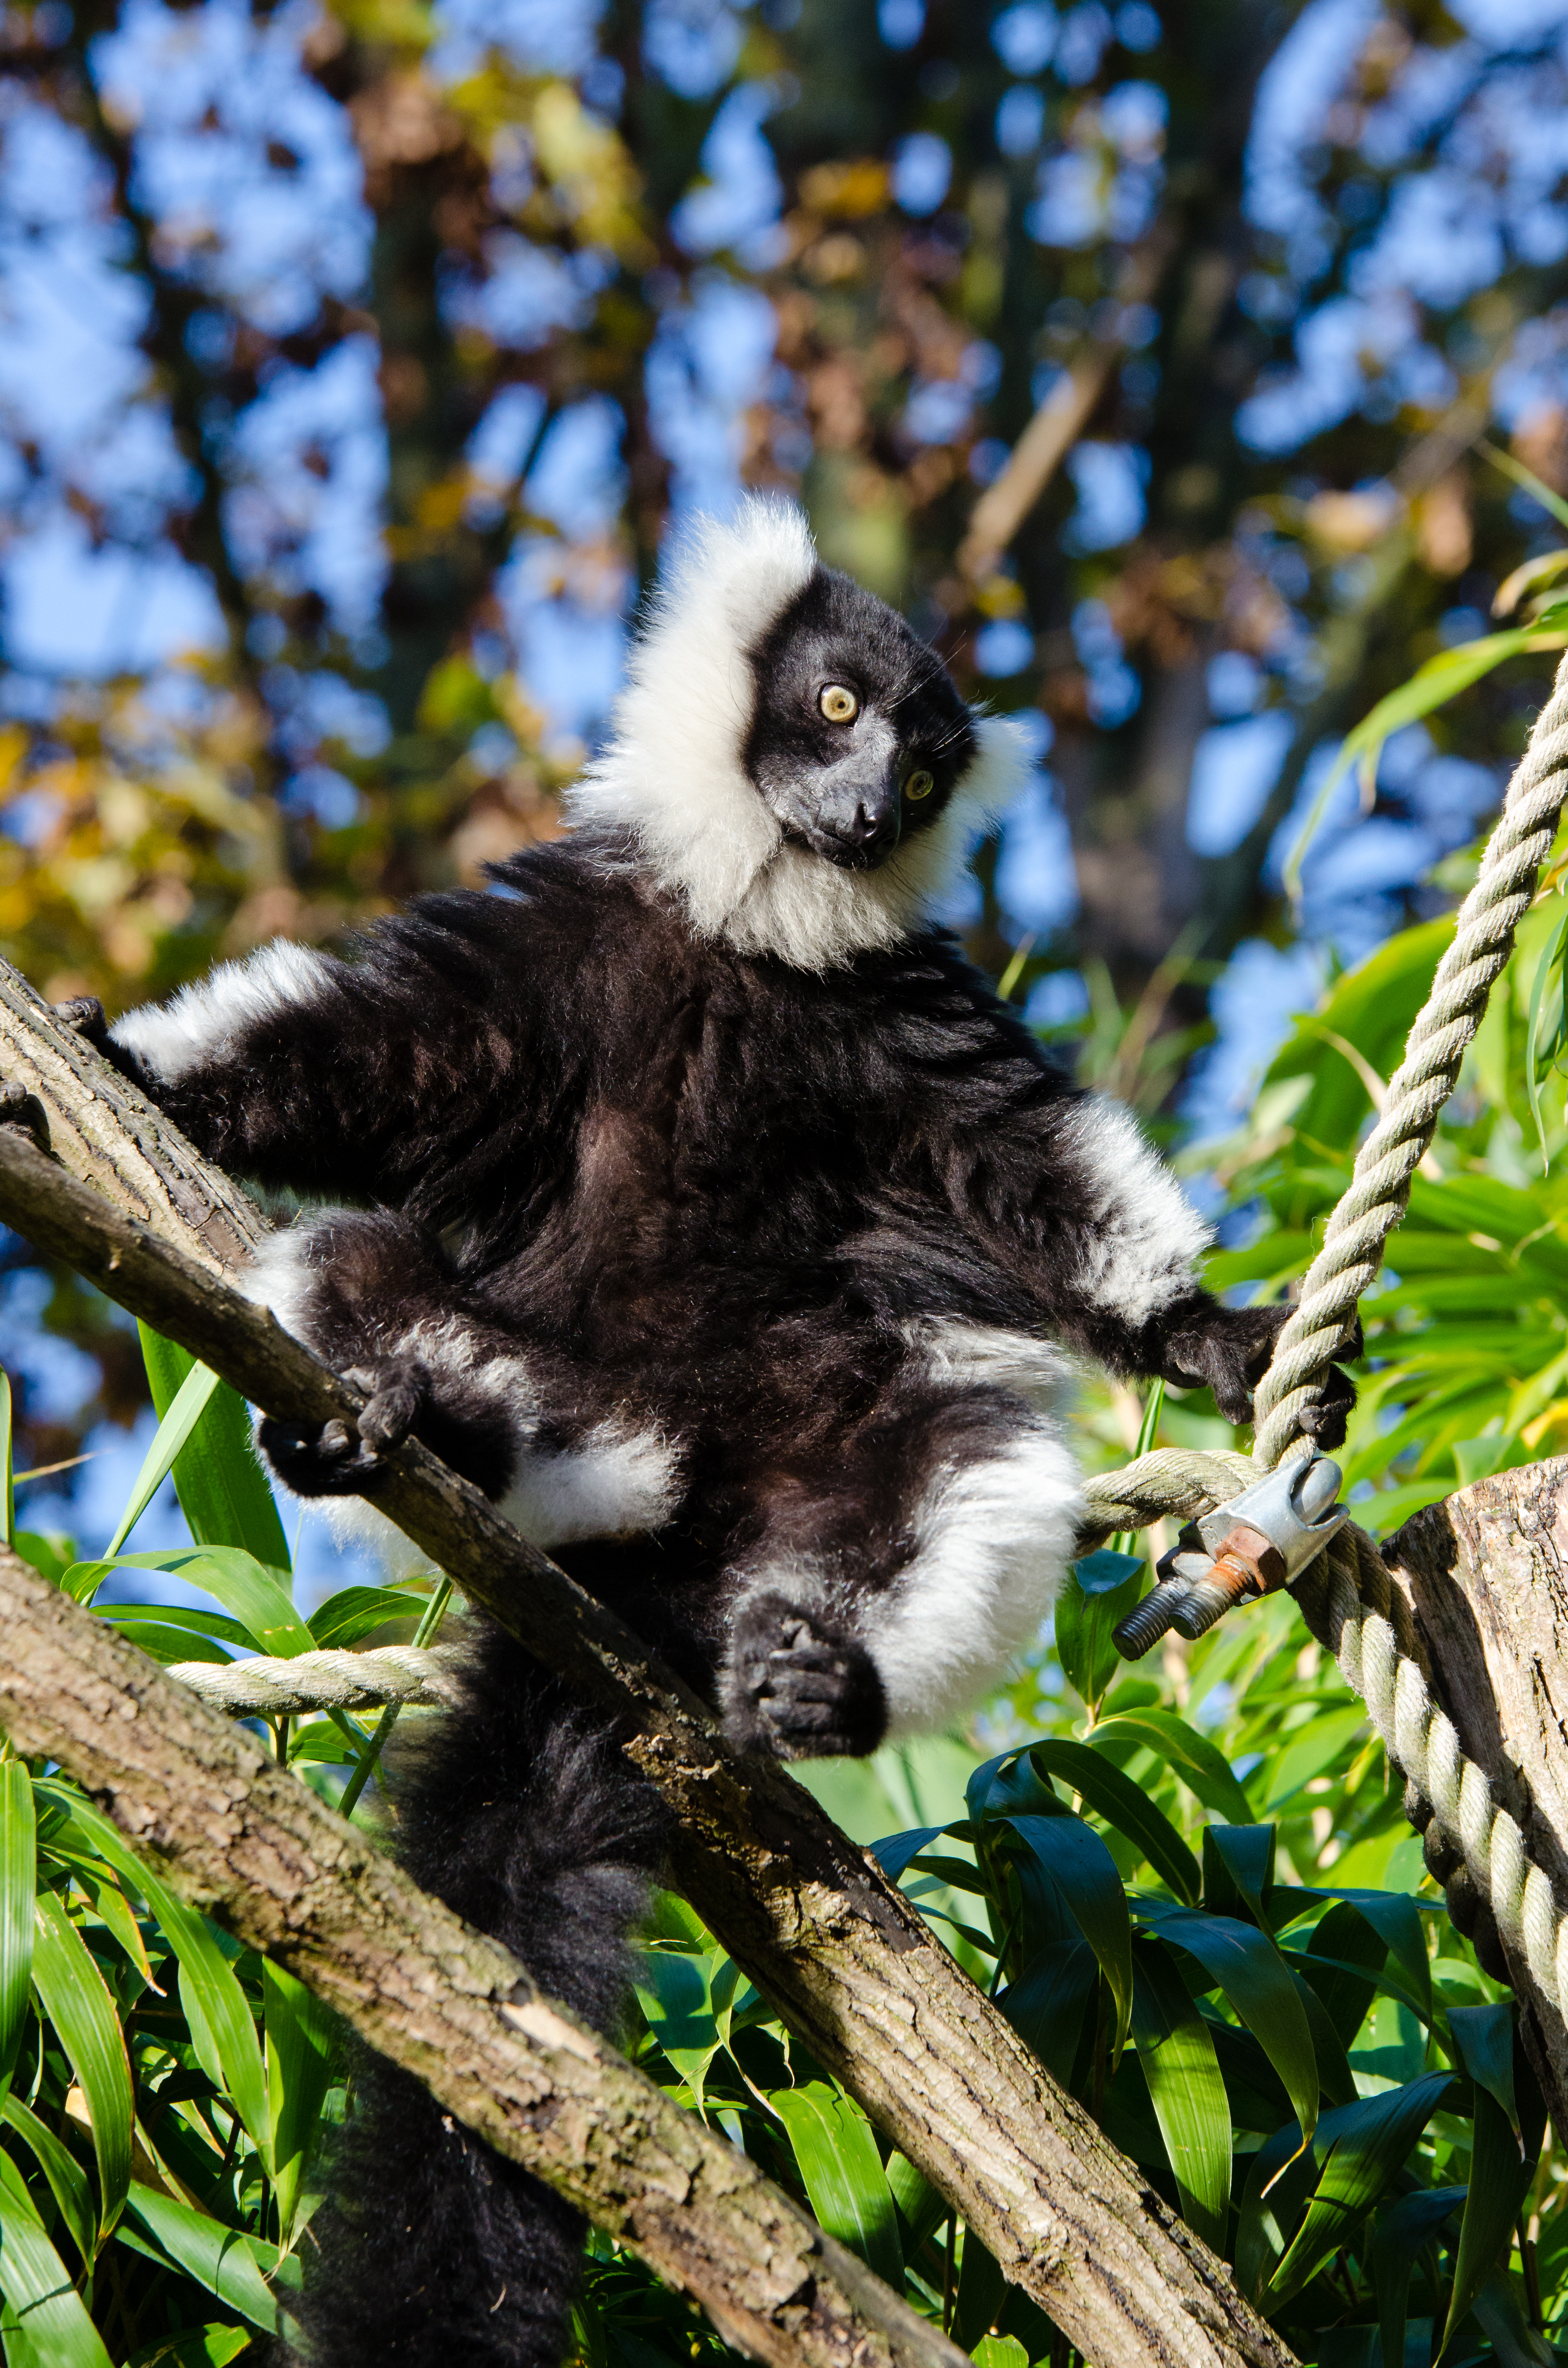
tree, nature, forest, branch, bird, flower, wildlife, zoo, jungle, fauna, primate, lemur